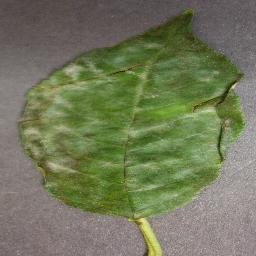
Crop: cherry
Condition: (including_sour)_powdery_mildew